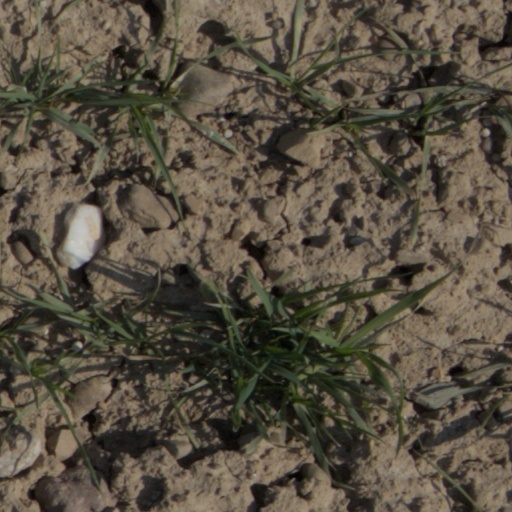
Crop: wheat